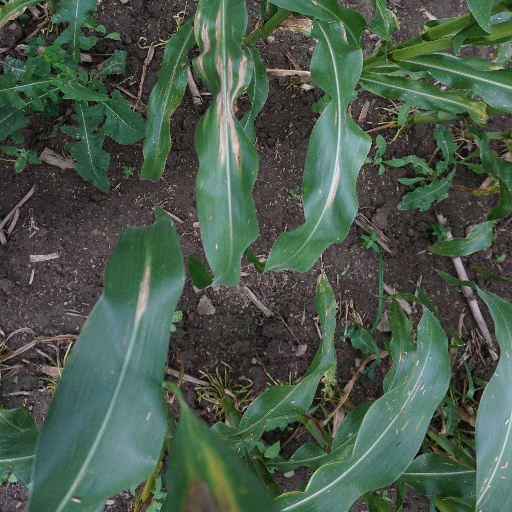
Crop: maize; corn